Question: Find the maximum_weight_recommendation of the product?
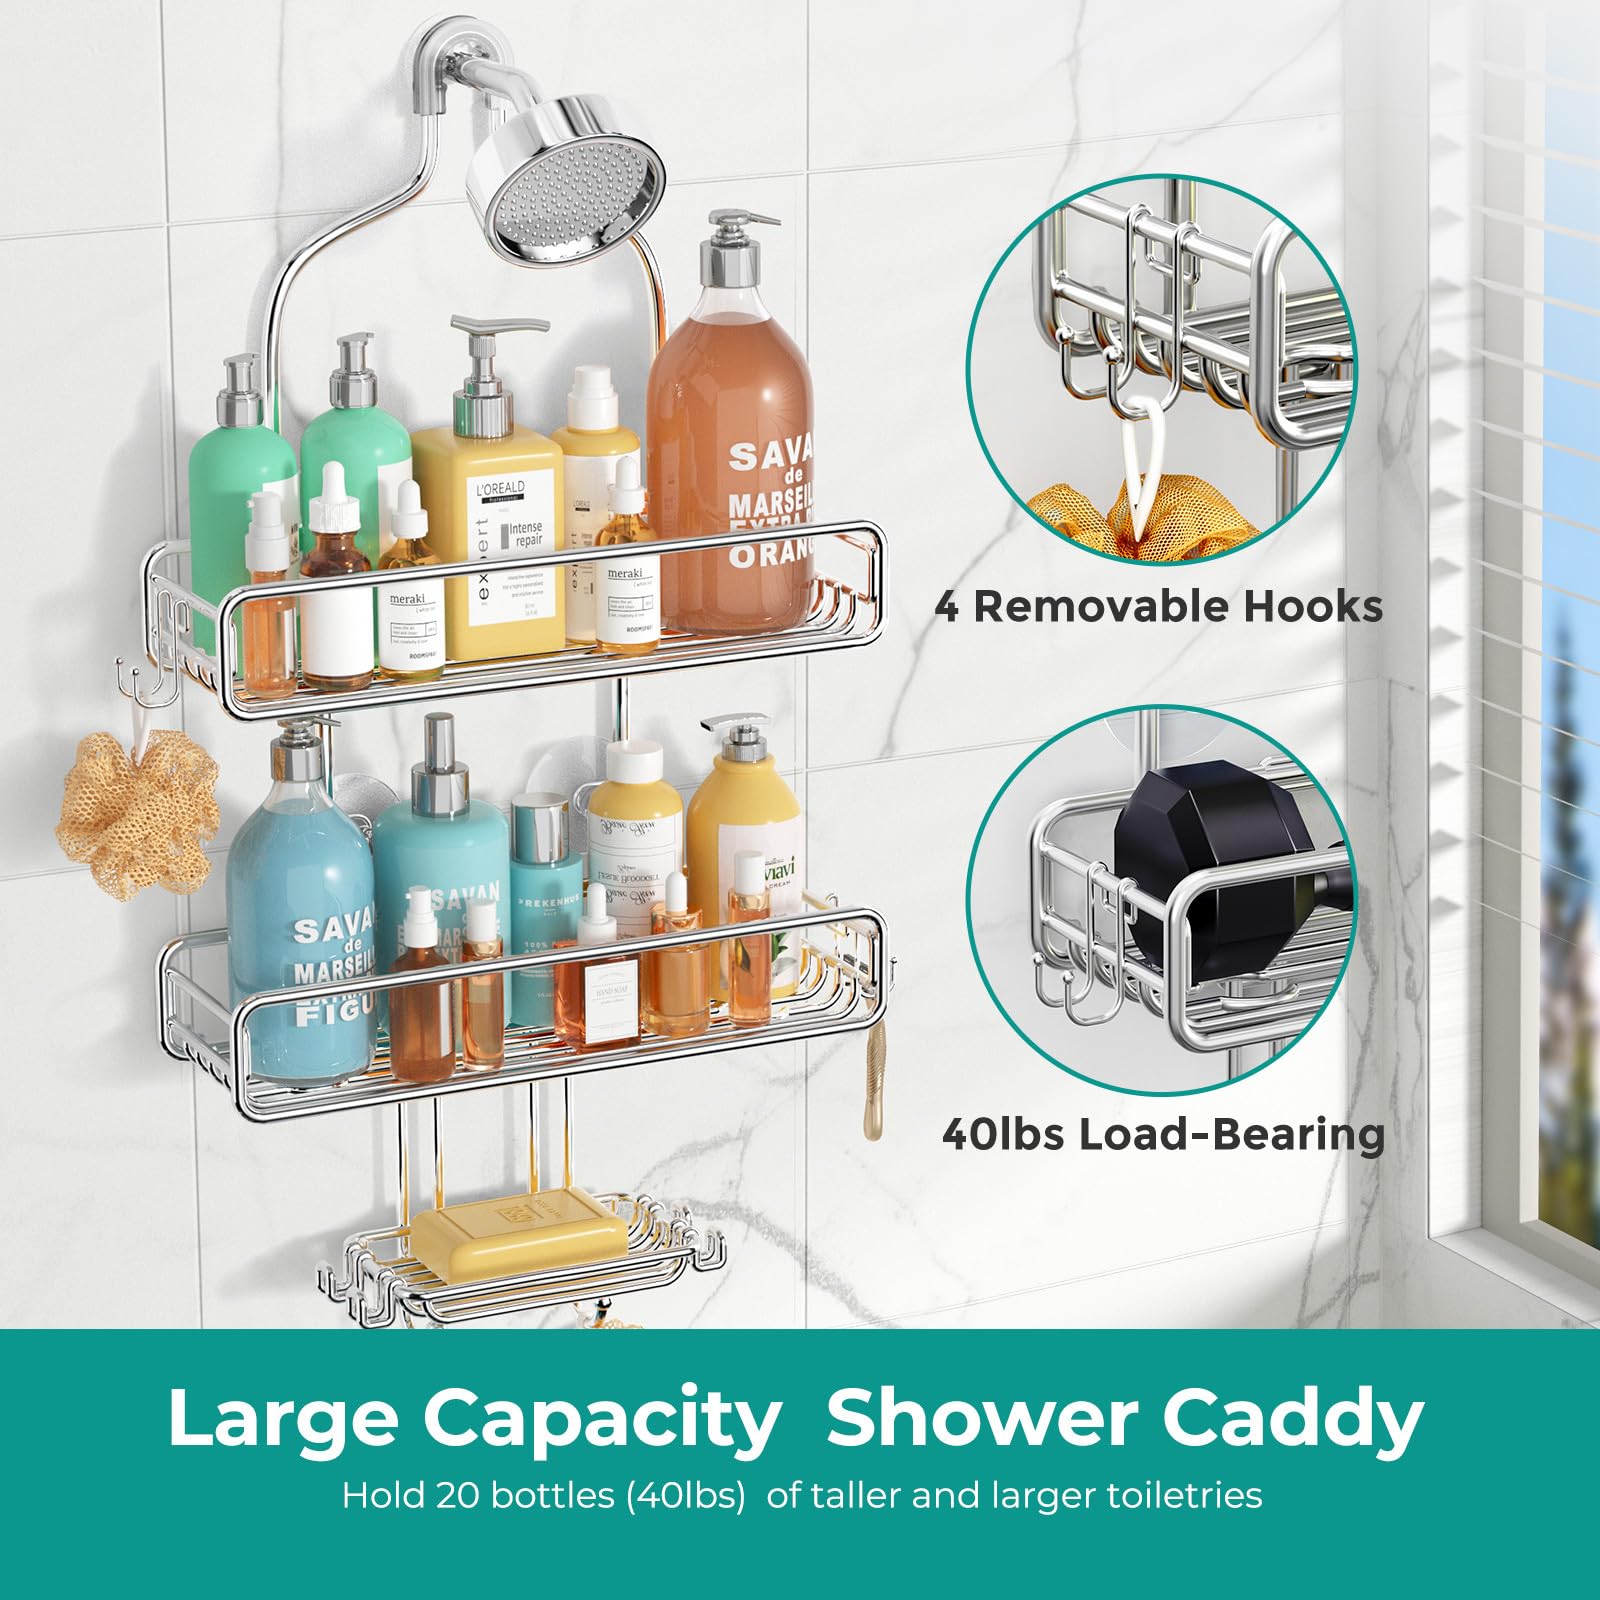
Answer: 40.0 pound